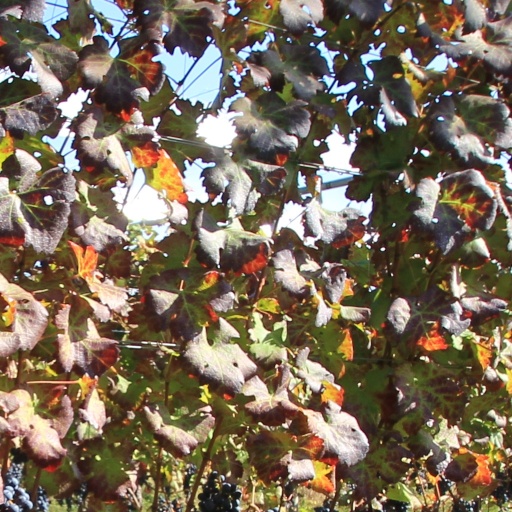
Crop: grape